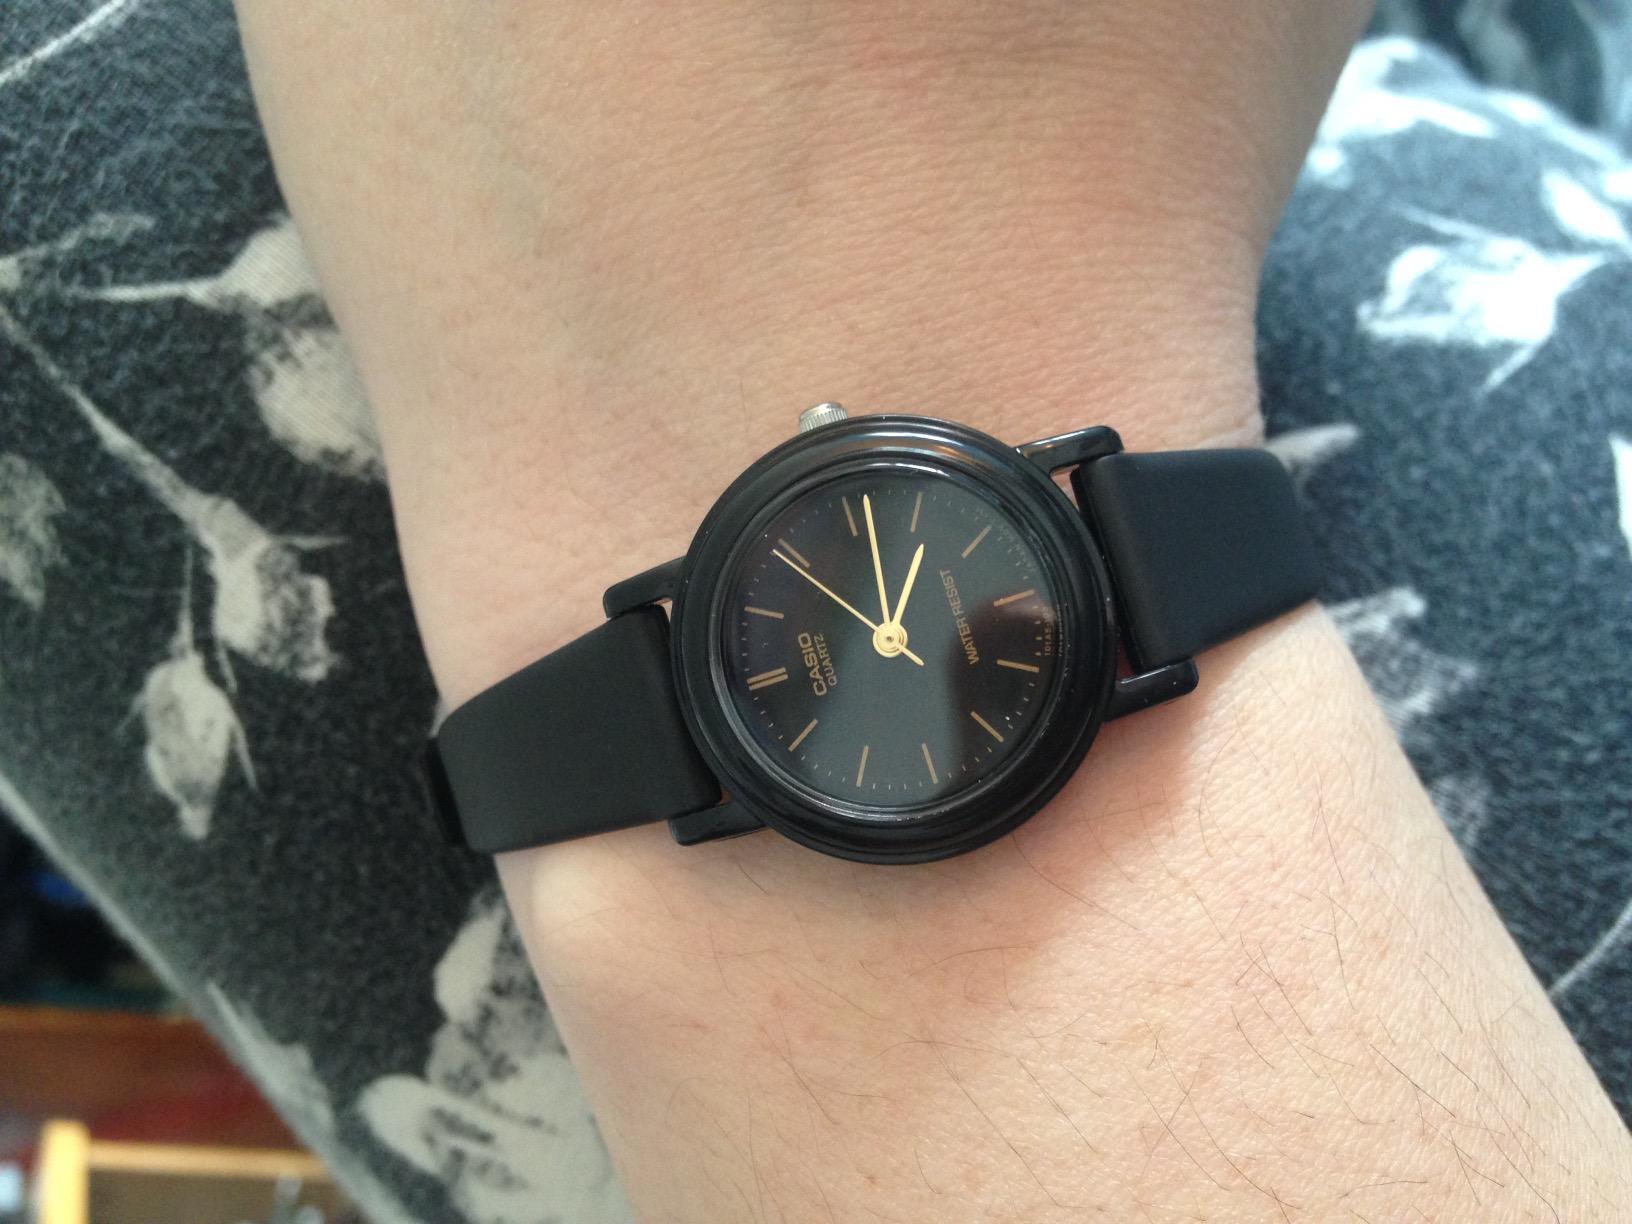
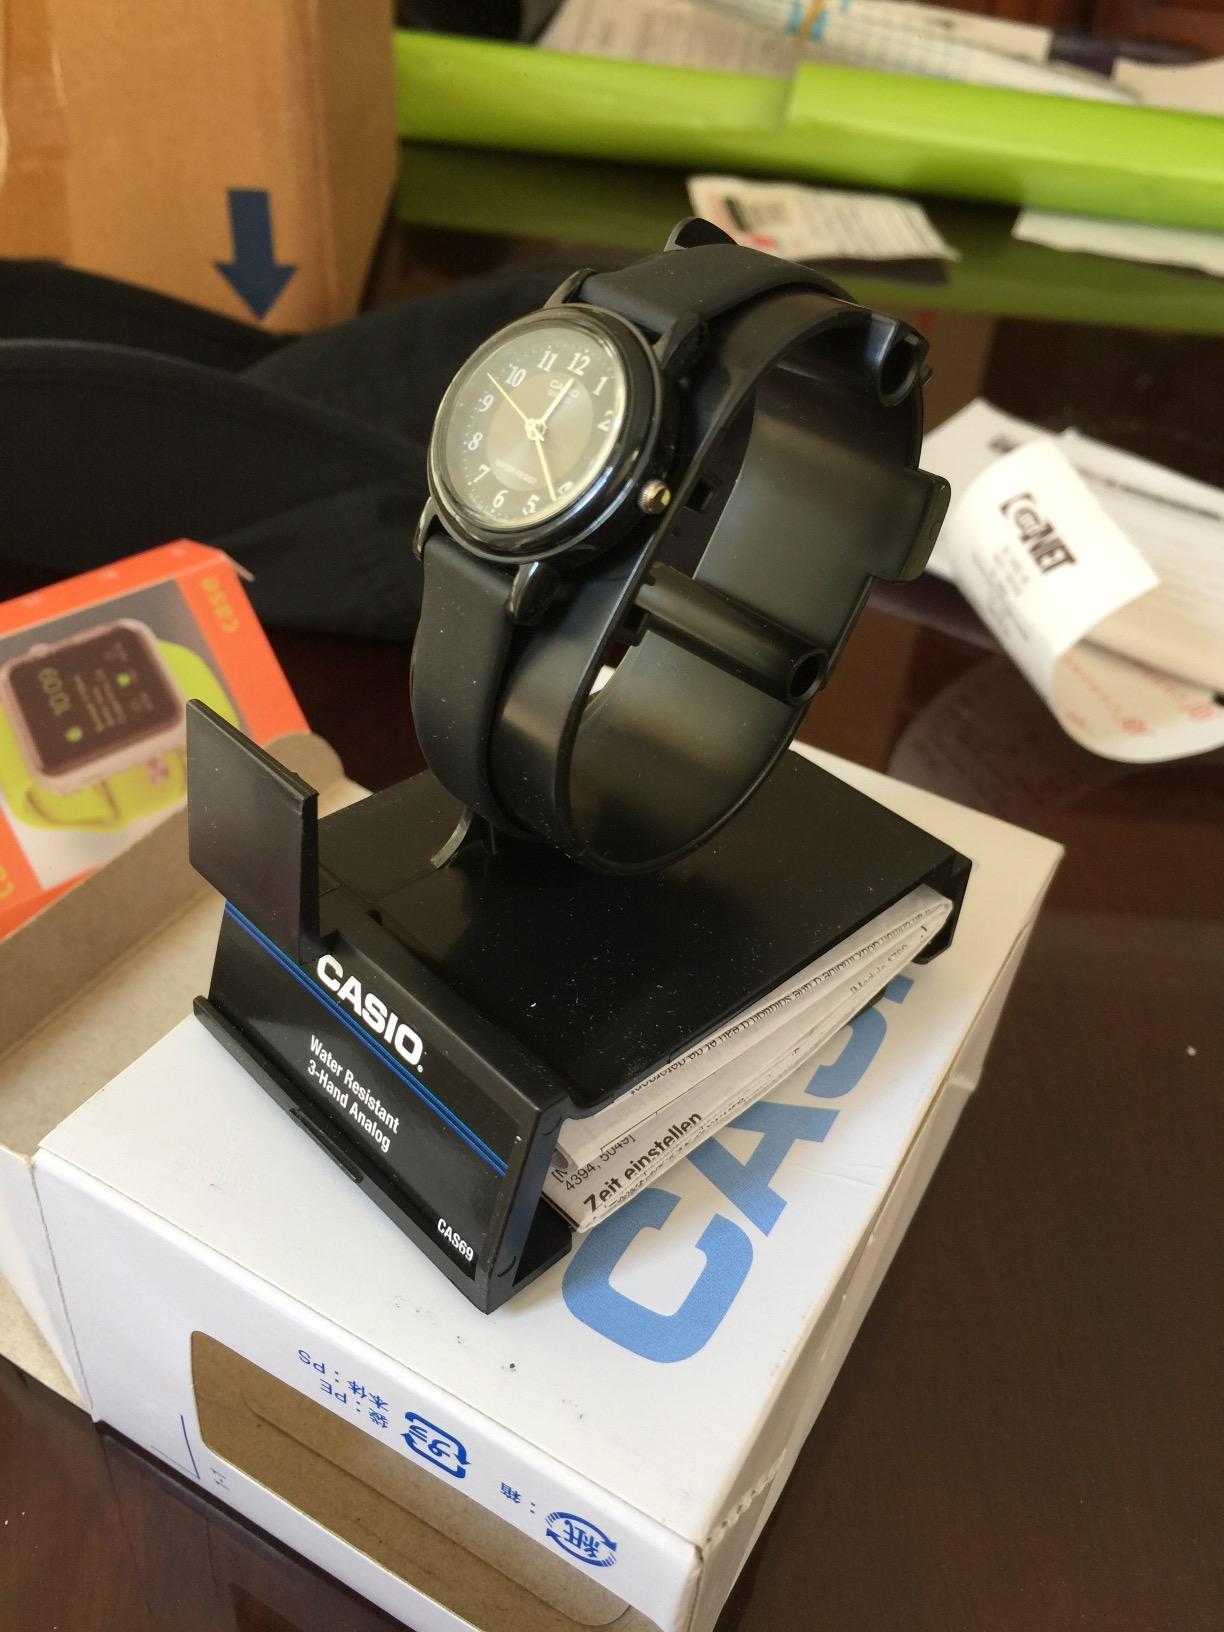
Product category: accessories_watch
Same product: no